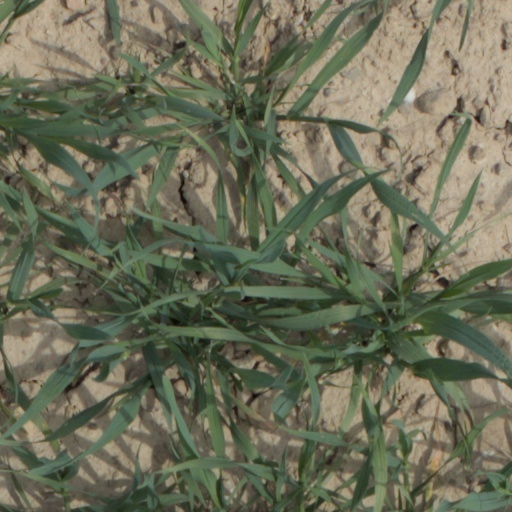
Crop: wheat